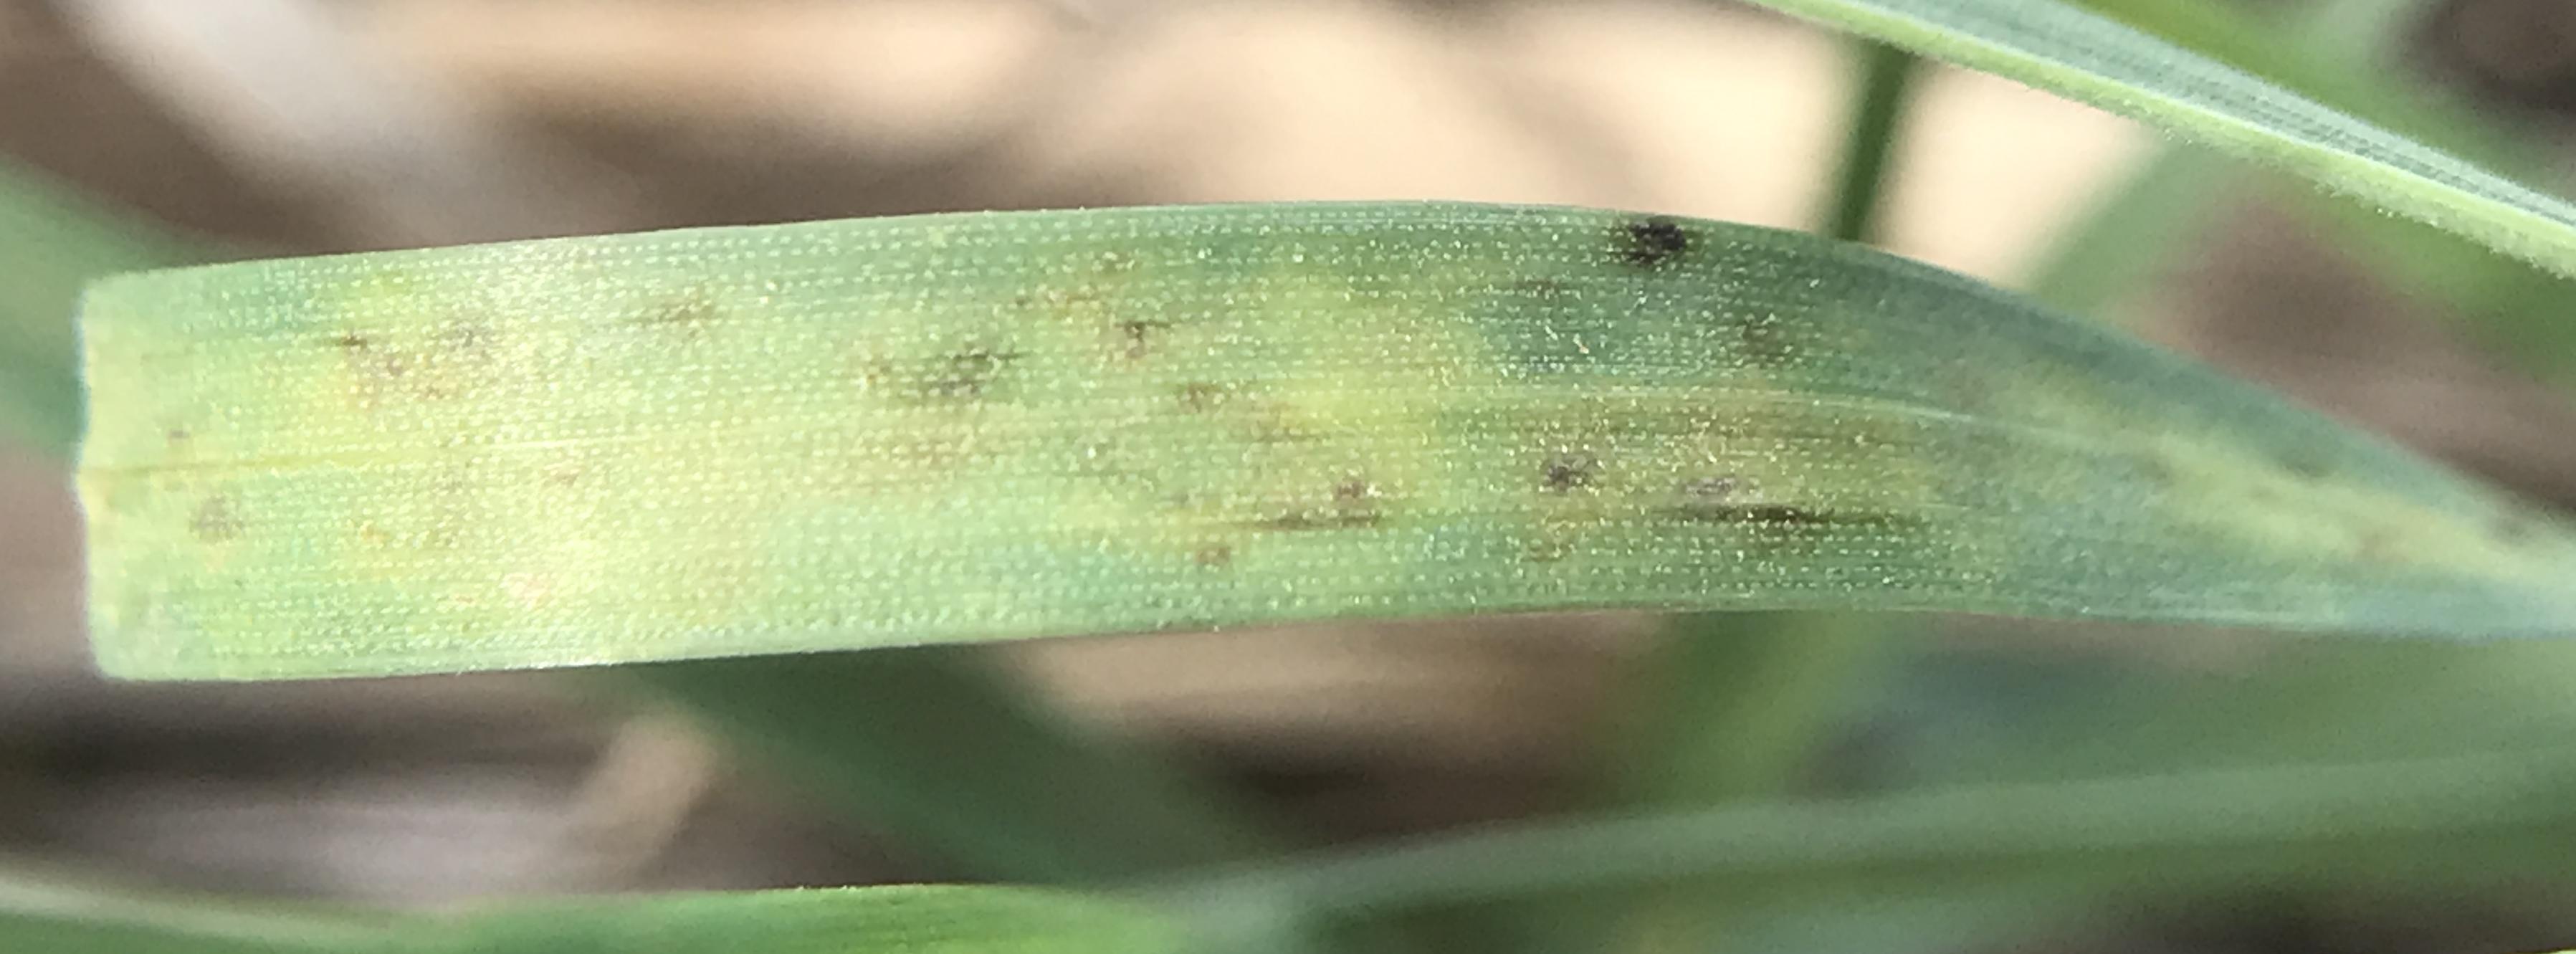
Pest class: cereal_grass_aphid